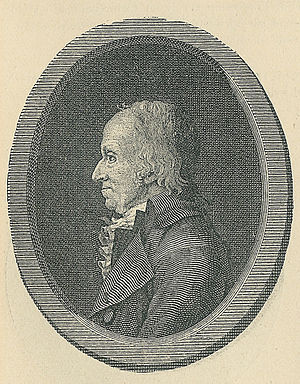
Henrich Callisen / Formand for Akademiet
Henrich Callisen.
"Henrich Callisen var en dansk læge og kirurg, der anses for at være den ""danske kirurgis fader"". Han var farbroder til Adolph Callisen.